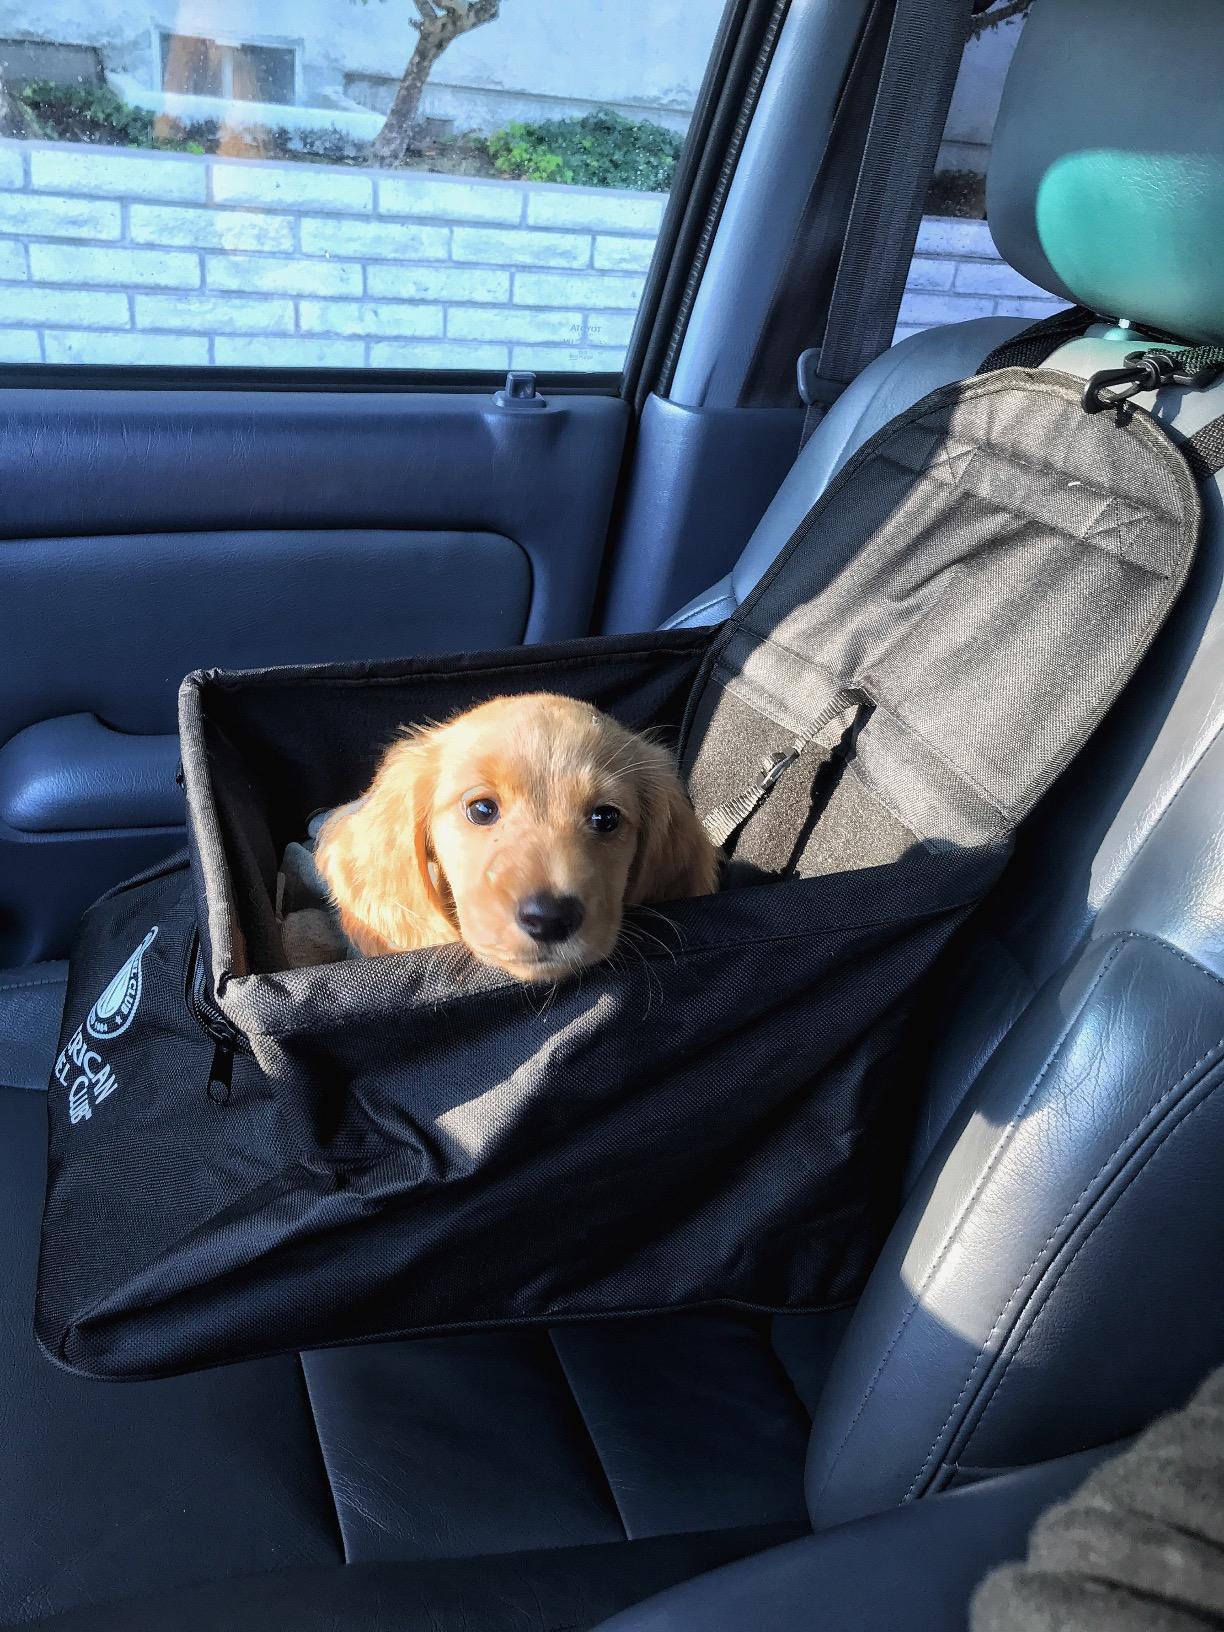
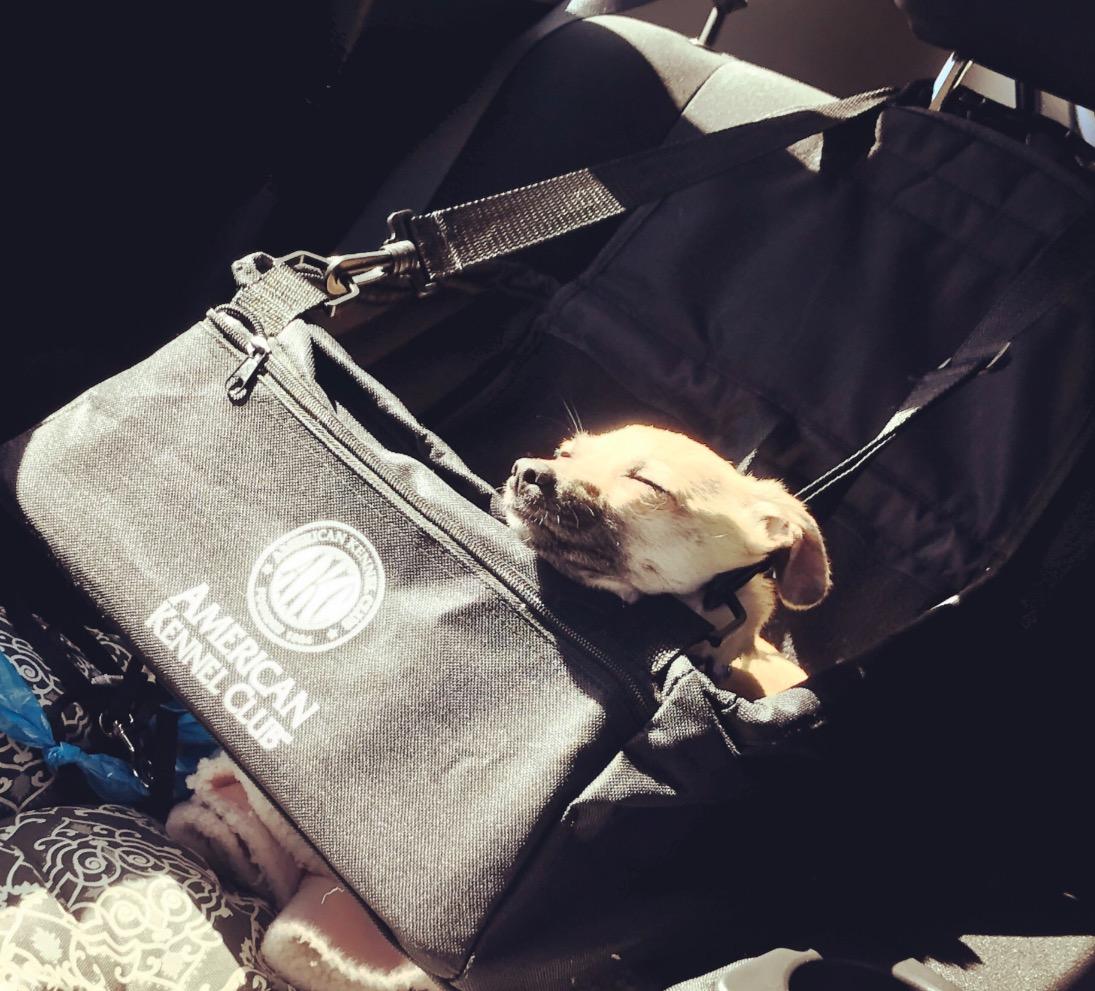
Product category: items_kennel
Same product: yes